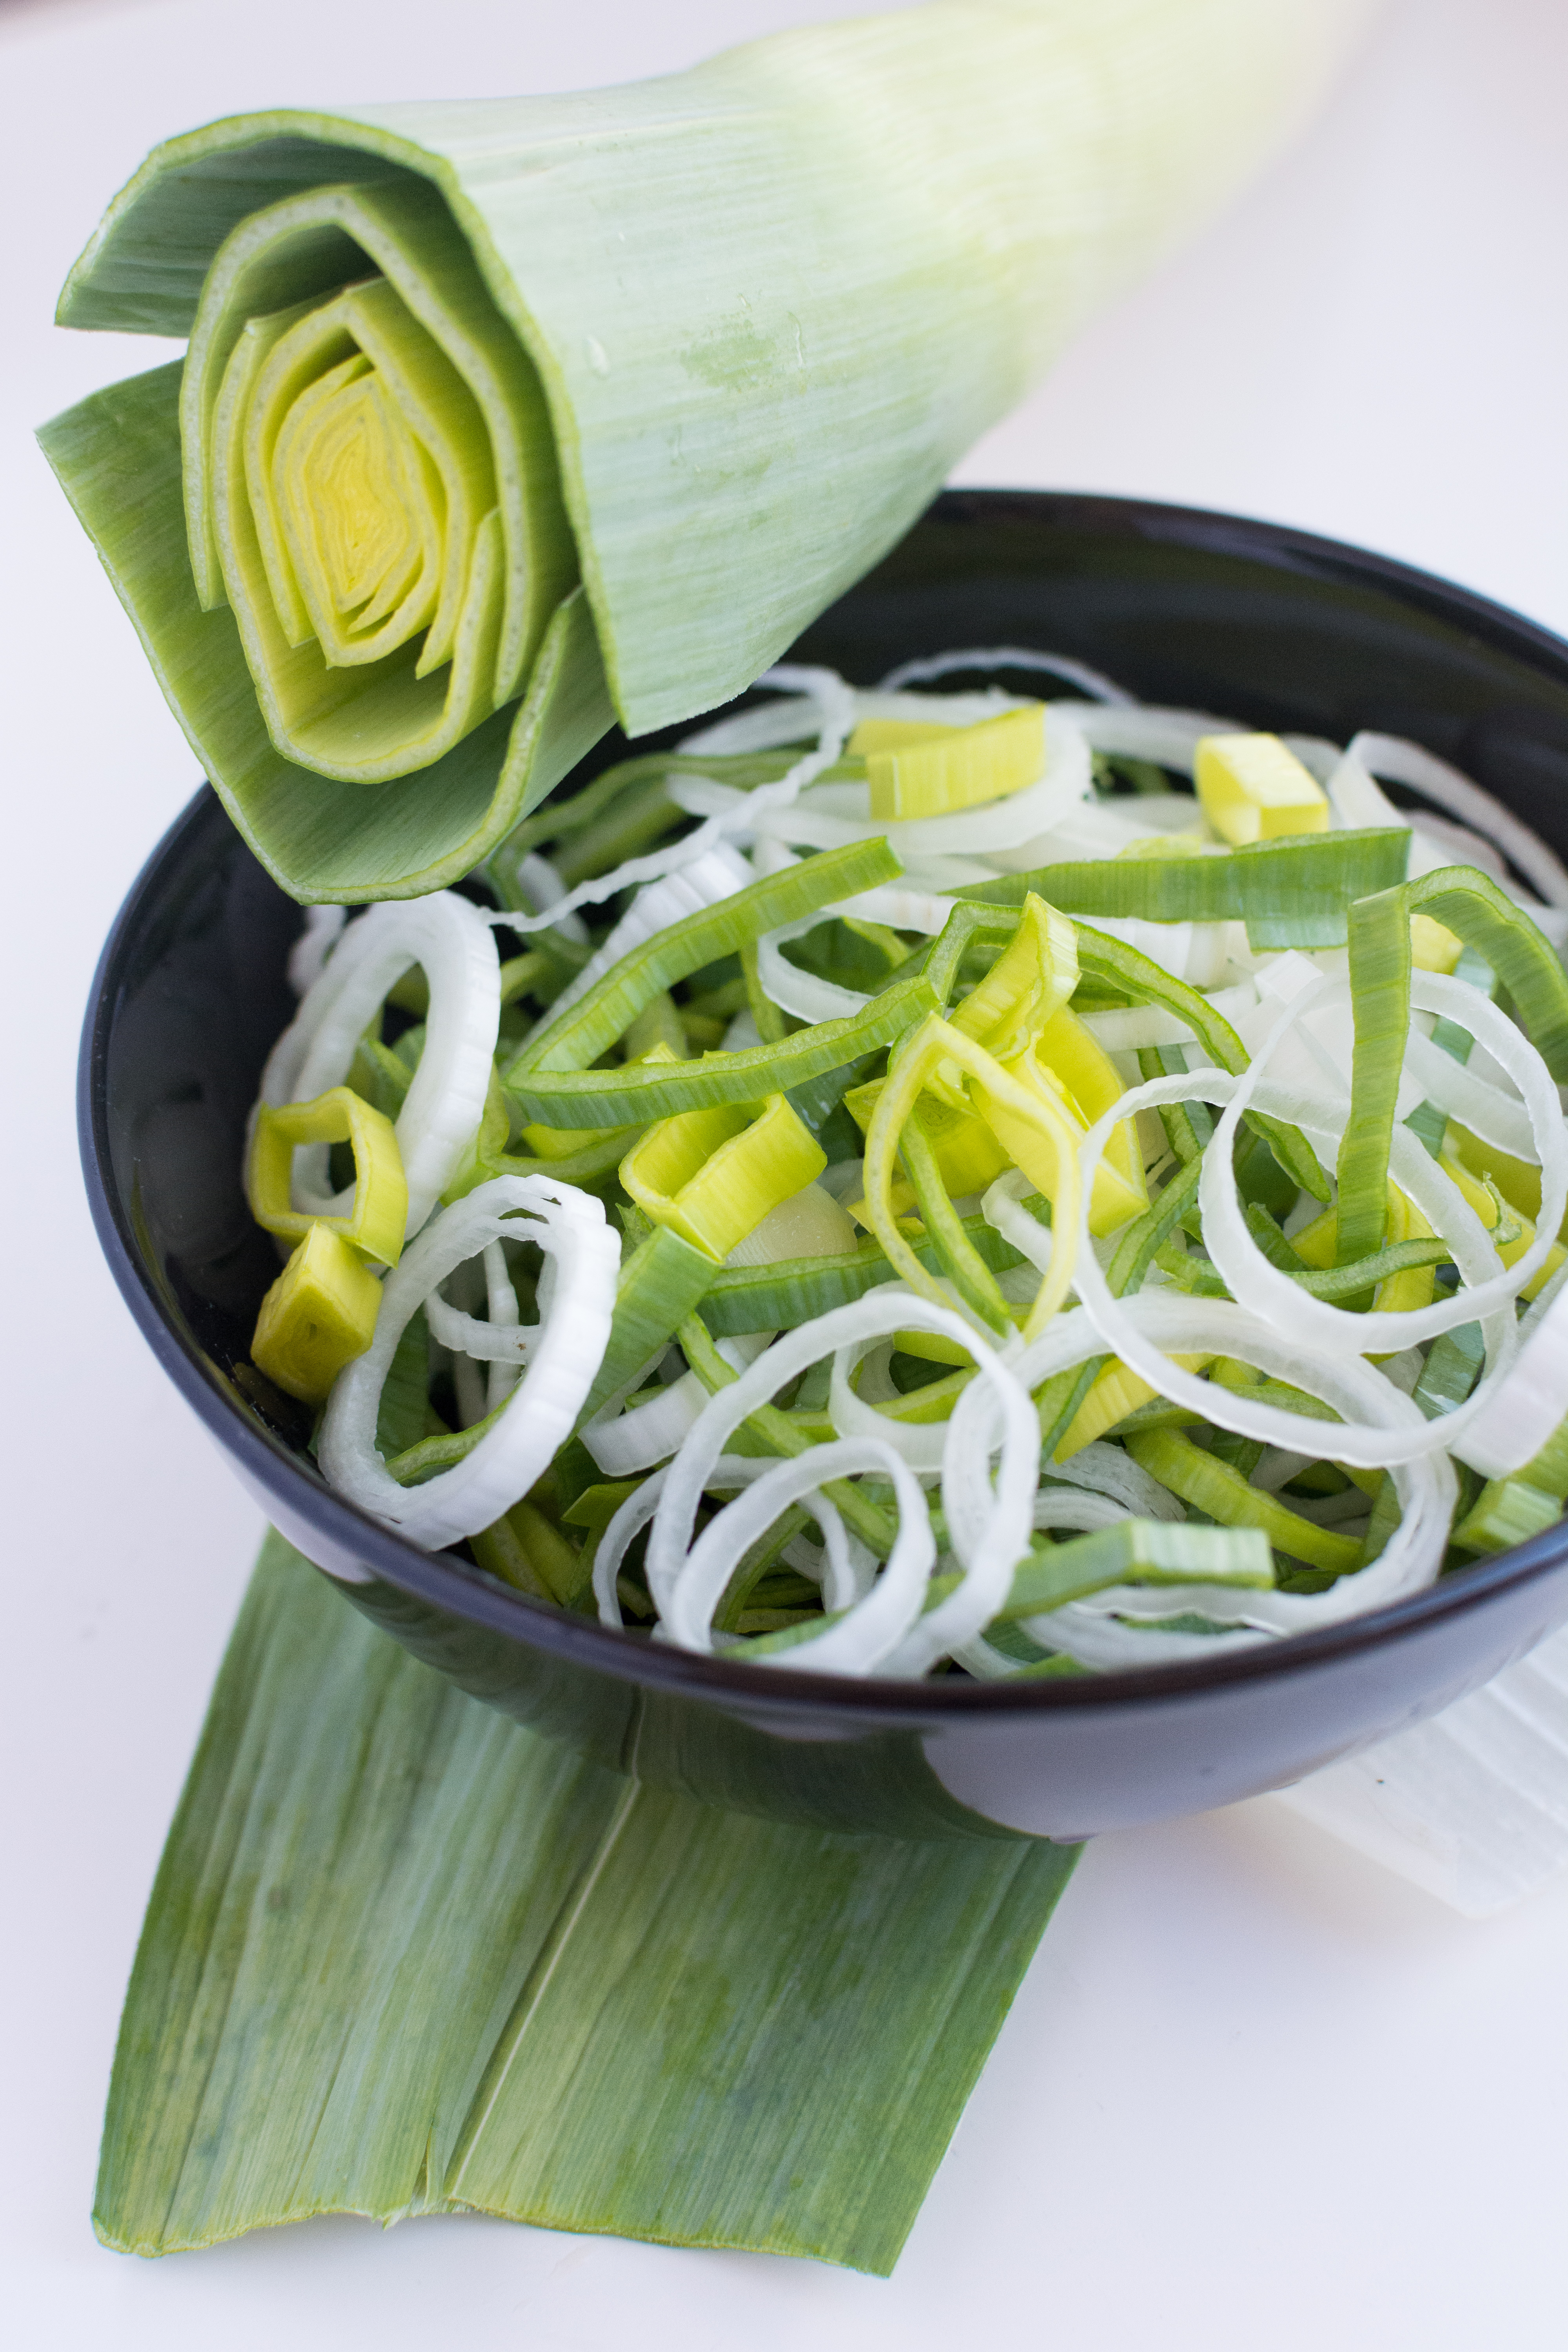
food, ingredient, dish, vegetable, cuisine, produce, leek, plant, recipe, zucchini